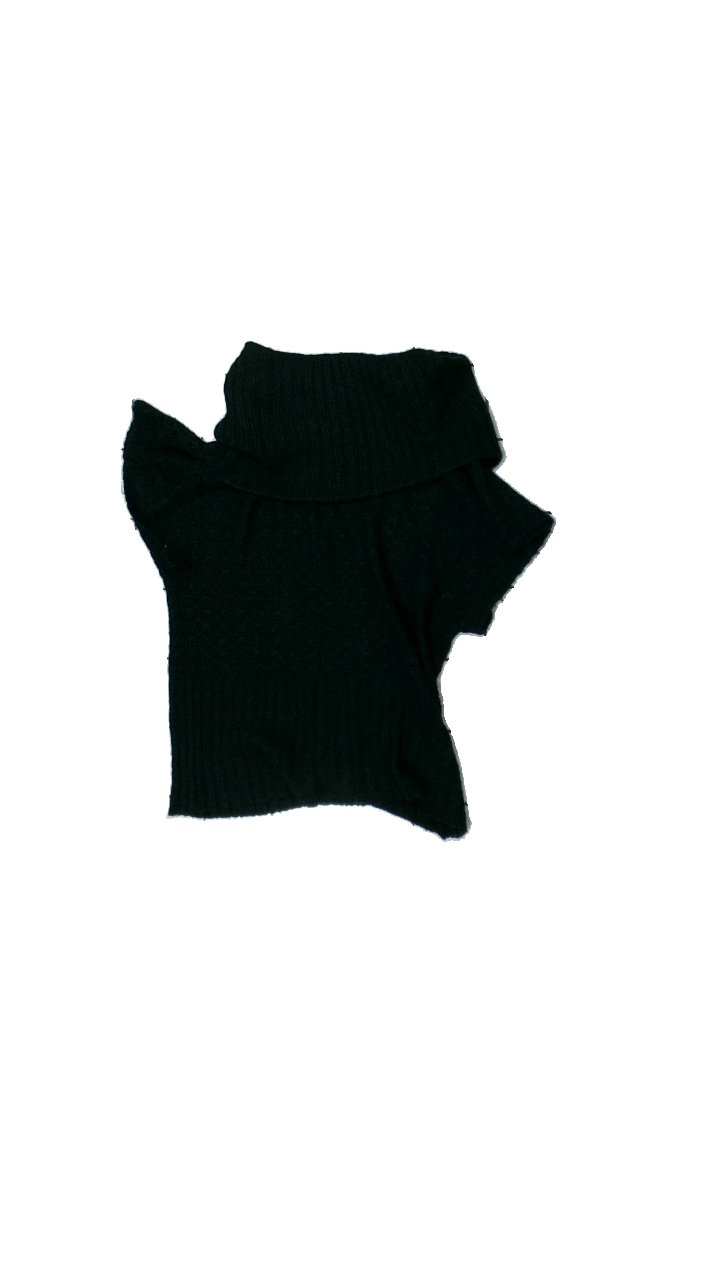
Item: Top (Ladies)
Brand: Cellbes
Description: knitted top with turtleneck
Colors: Black
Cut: Turtle neck
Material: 100% Acryl
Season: All
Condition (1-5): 3
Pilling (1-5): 3
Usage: Recycle
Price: <50